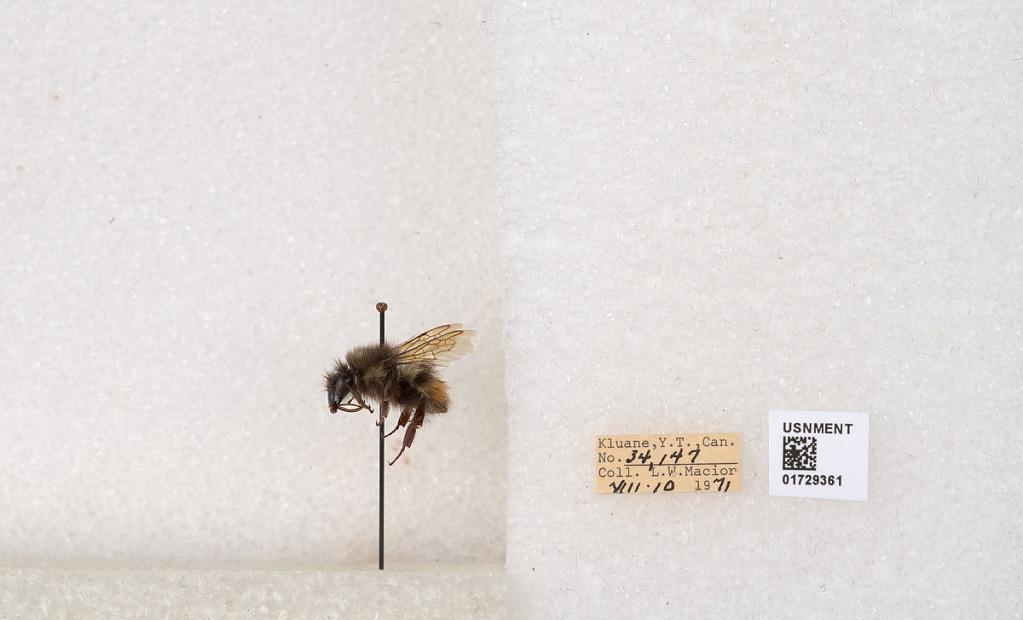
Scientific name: Bombus flavifrons Cresson
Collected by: L. Macior
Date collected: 1971-8-10
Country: Canada
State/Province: Yukon Territory
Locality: Kluane National Park and Reserve
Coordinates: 60.7493, -139.504